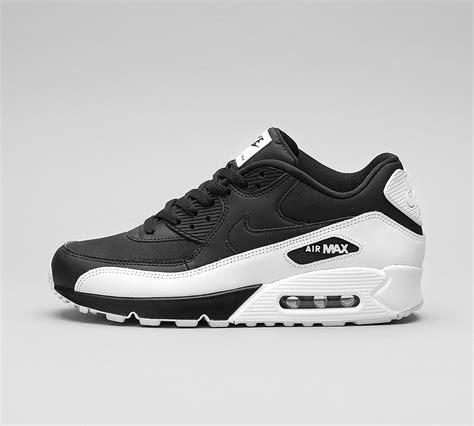
Brand: Nike
Model: Air Max 90 Essential